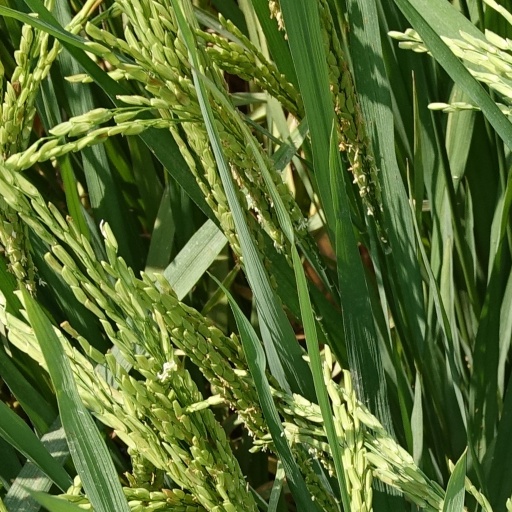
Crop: rice